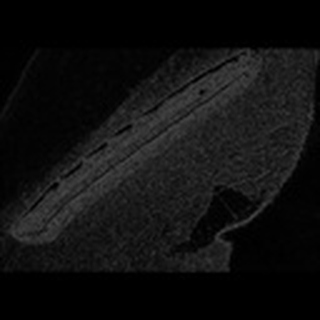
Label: cotton_army_worm